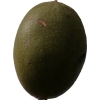
Label: nut